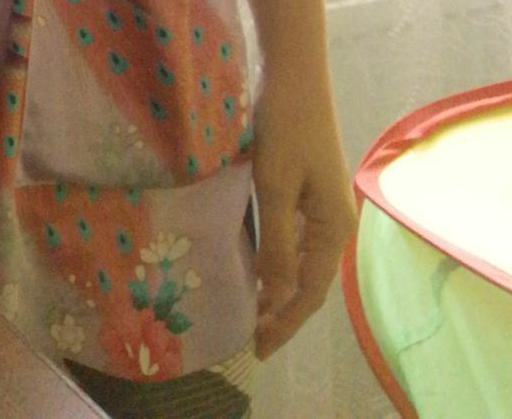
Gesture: no_gesture